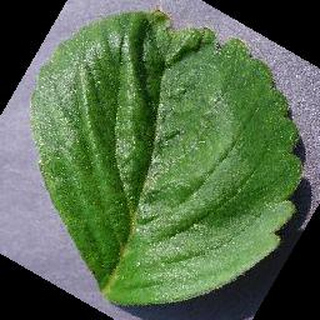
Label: healthy_strawberry